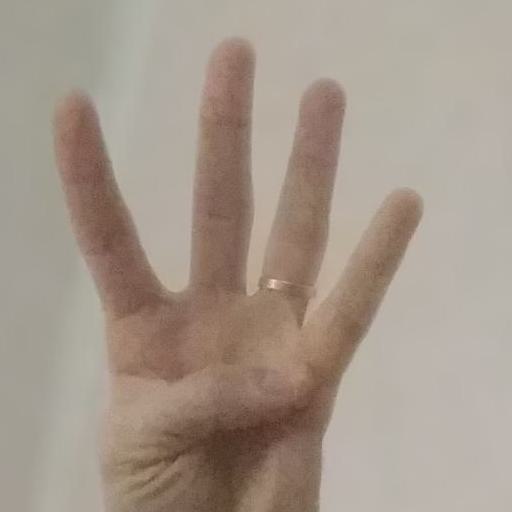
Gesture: four